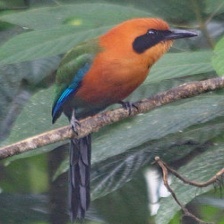
Species: RUFUOS MOTMOT
Scientific name: BARYPHTHENGUS MARTII